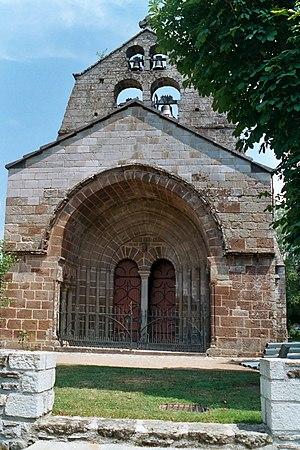
France - Auvergne - Cantal - Église Saint-Georges d'Ydes-Bourg
L'église Saint-Georges est une église de style roman auvergnat située dans le village d'Ydes-Bourg, à 3 km au sud-est d'Ydes, commune de la communauté de communes Sumène Artense située dans le département français du Cantal et la région Auvergne-Rhône-Alpes.